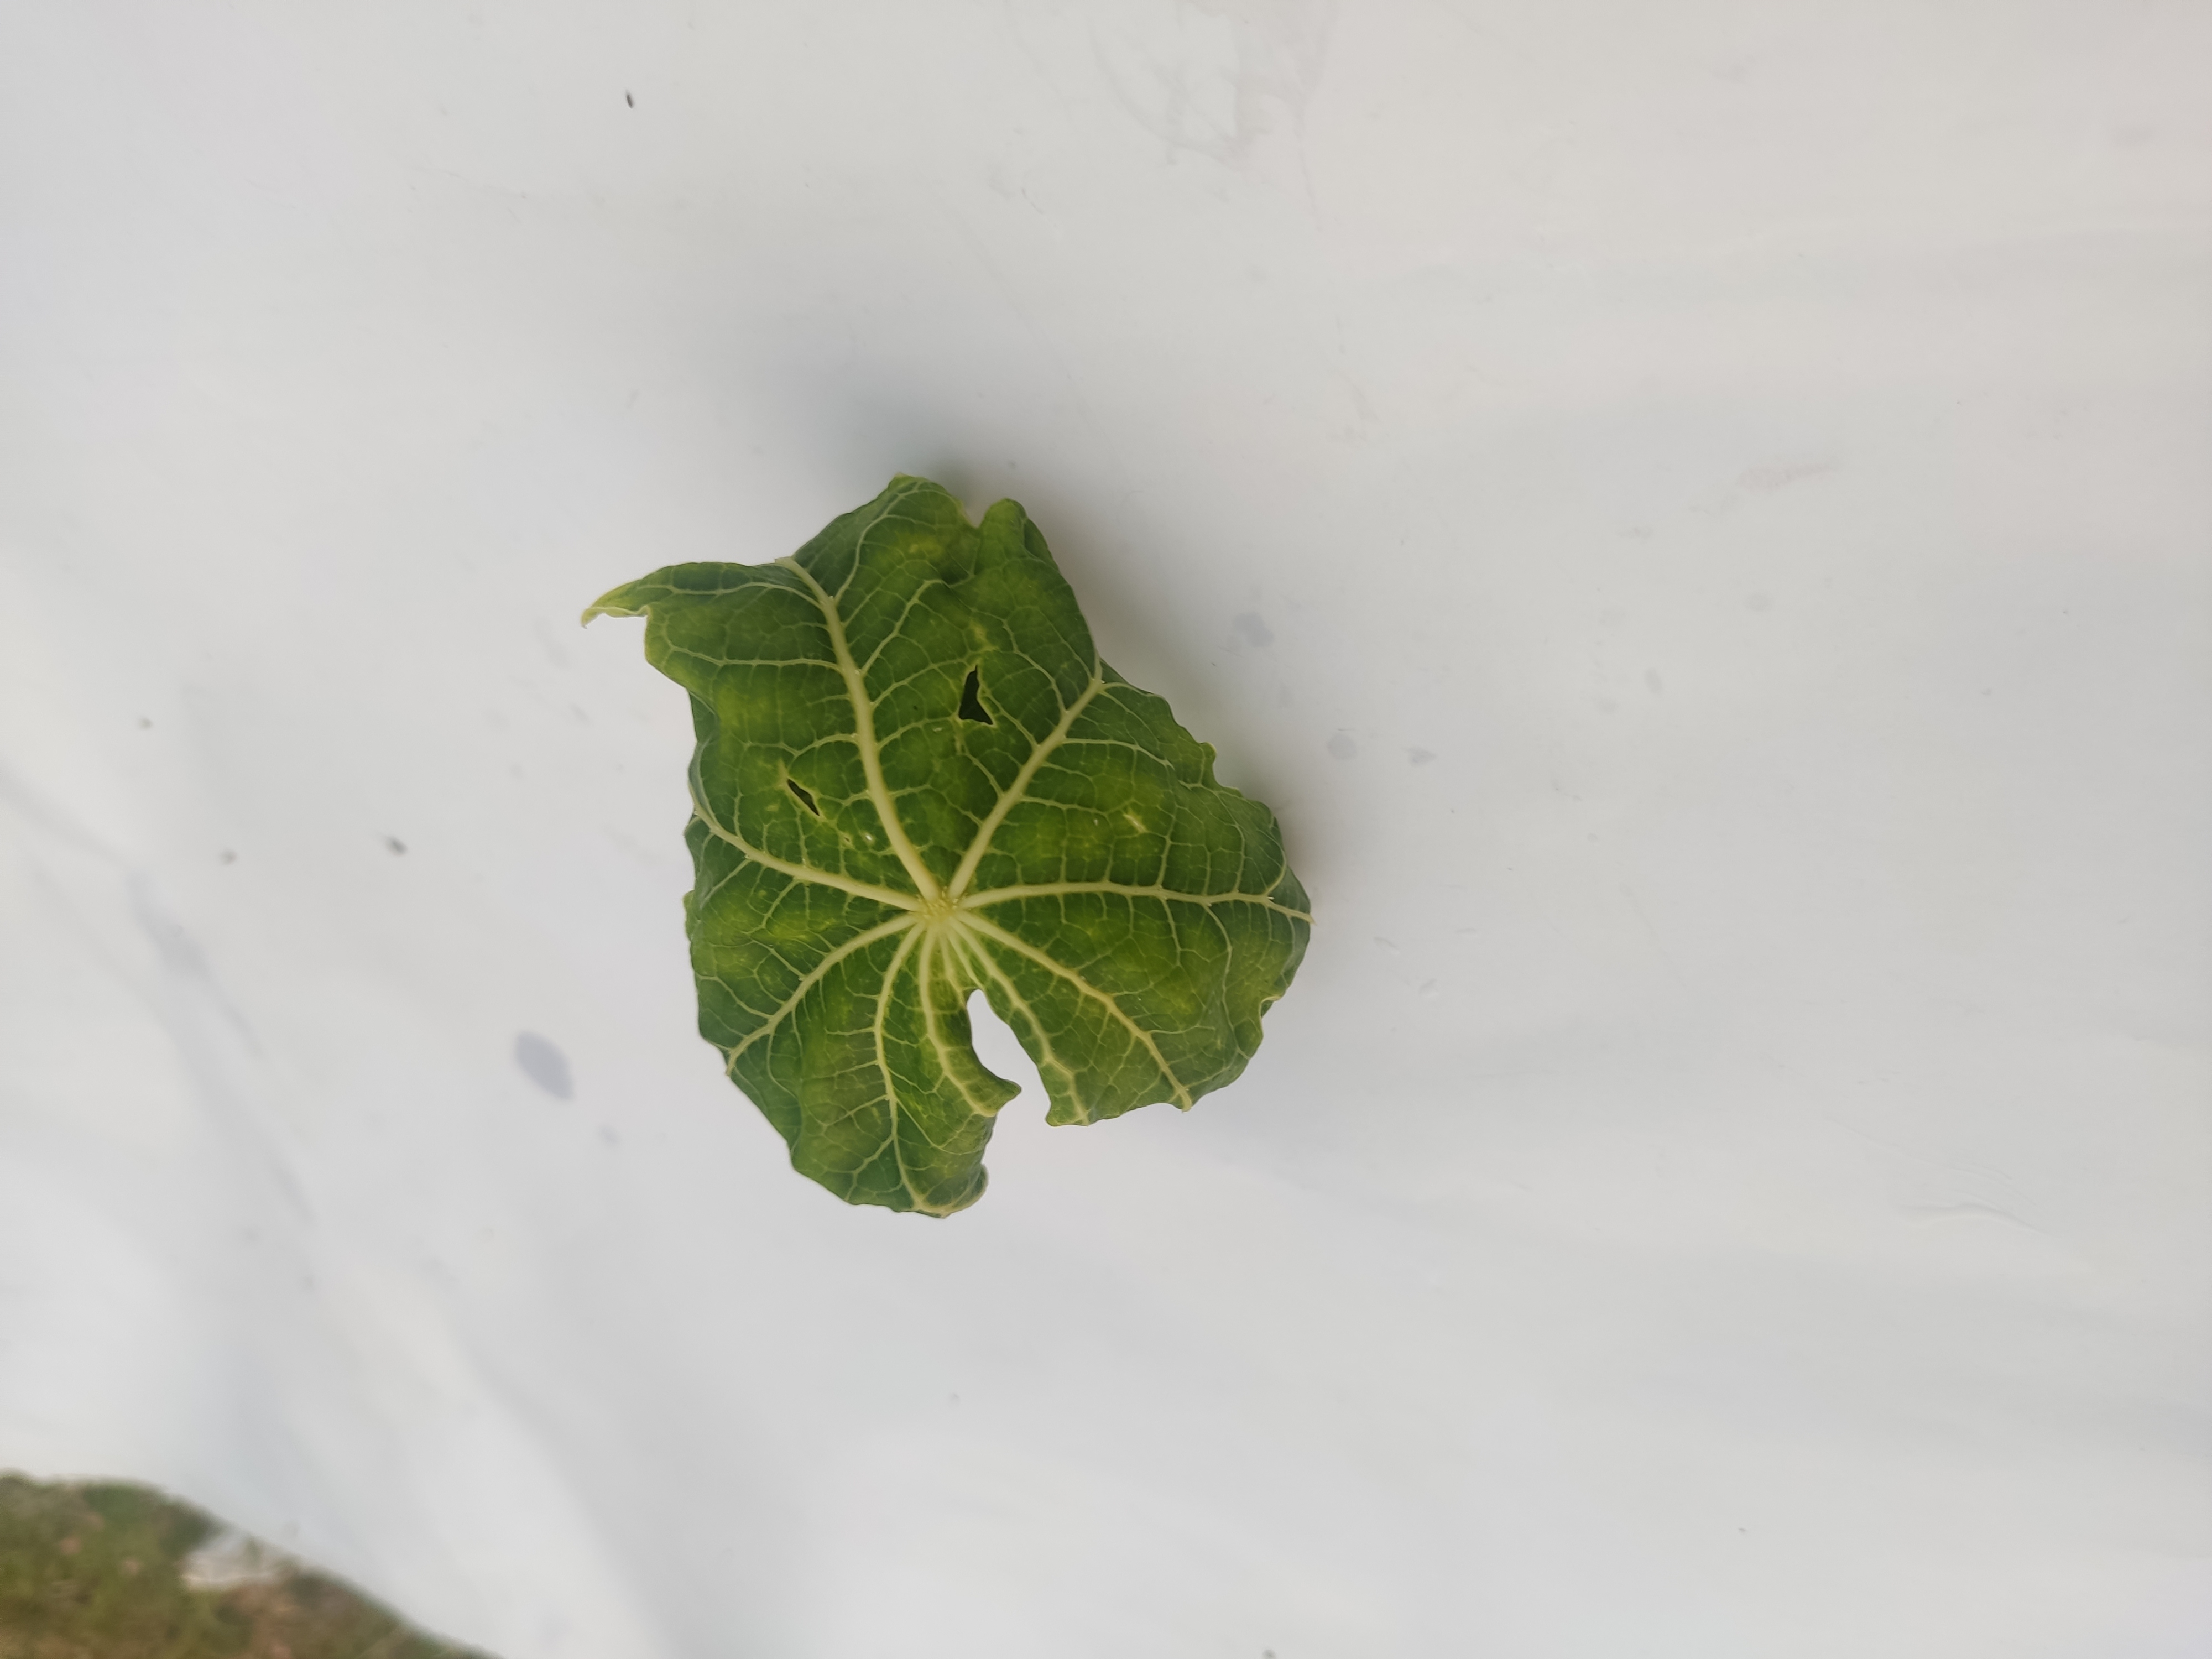
Label: Leaf Curl